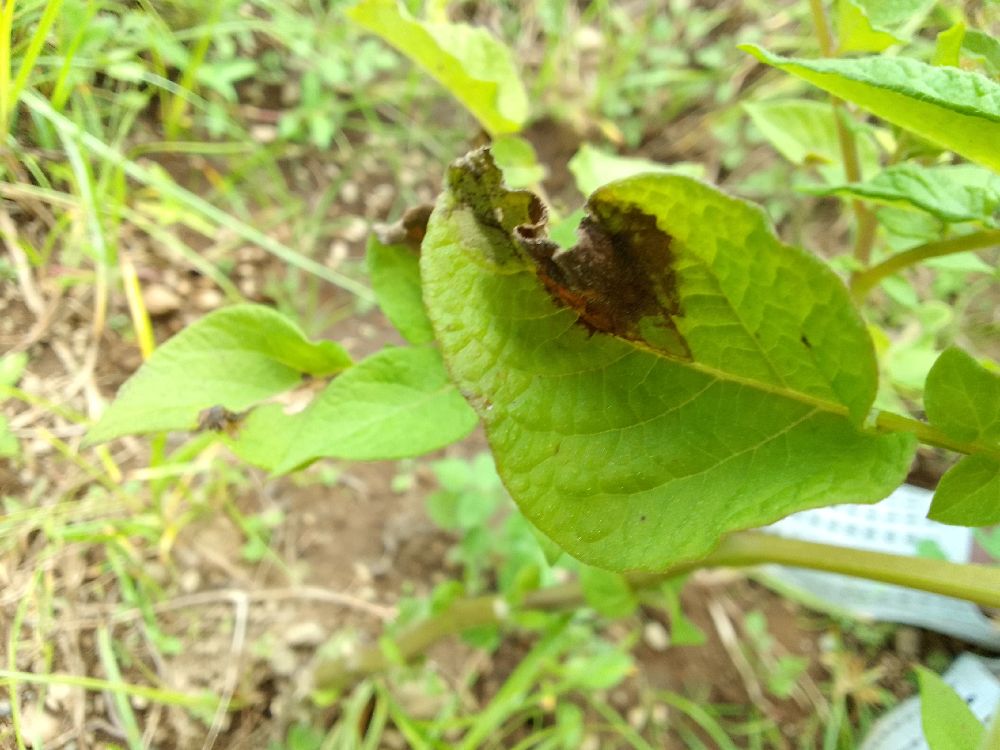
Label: Late blight